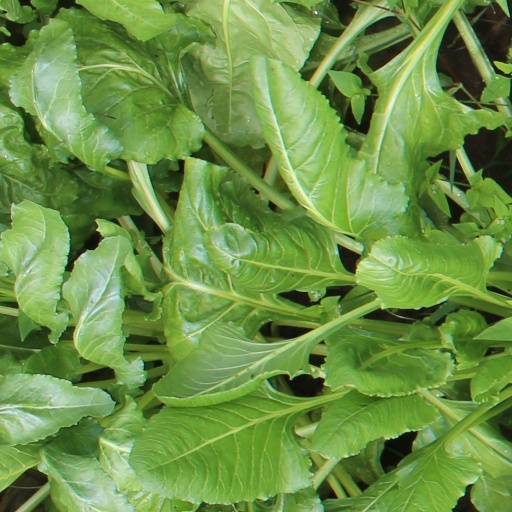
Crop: sugar beet